Abraham Jacob Hollandersky

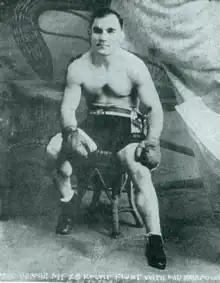
Before Norfolk fight, 1914

Abe "The Newsboy" Hollandersky (December 3, 1888 – November 1, 1966) was an American professional boxer who won the Panamanian national Heavyweight Title when he defeated Californian Jack Ortega in nine rounds in Panama City on May 30, 1913. American congressmen, Naval personnel, and canal workers were among the crowd of nearly two thousand who watched Hollandersky gain victory over an opponent who outweighed him by over thirty-five pounds. "The New York Times" announced Hollandersky's best known win the following morning.